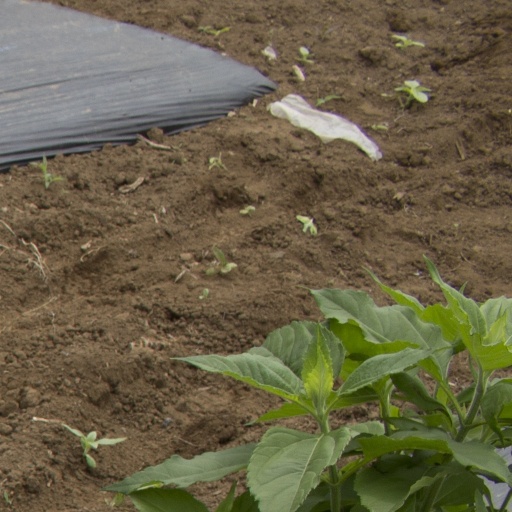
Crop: Jerusalem artichoke